Walls of Stockholm

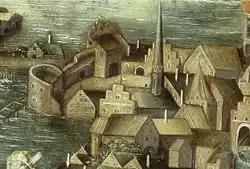
Northern city gate in 1535 as depicted in the "Vädersolstavlan" painting.

In the 15th century the construction of the city walls continued both to the west towards Lake Mälaren and in the east towards Saltsjön until the 16th century. Moreover, barricades were adapted all the time to the prevailing political and military-technical conditions. Therefore, the wall reinforcement was concentrated in the direction in which attacks on Stockholm were likely to come. This means that the wall to the east and Saltsjön strengthened during periods in which a Danish invasion by sea was feared, while reinforcements of Mälarmuren was carried out during the first part of Gustav Vasa's reign (c. 1530-1540), when attacks from domestic insurgents via Mälaren was feared to come.